Mishmi Hills

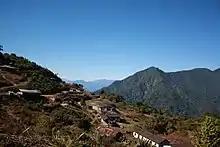
A Small Settlement on the Roing-Mayodia road

In India, the Mishmi Hills were declared as a district after its bifurcation of Sadiya Frontier Tract in 1948. Again in 1951, the plains area were transferred to the administrative jurisdiction of Assam. In 1952, the headquarters was shifted from Sadiya to Tezu. When the North-East Frontier Agency (NEFA) formed in 1954, Mishmi Hills District became Lohit Frontier Division.